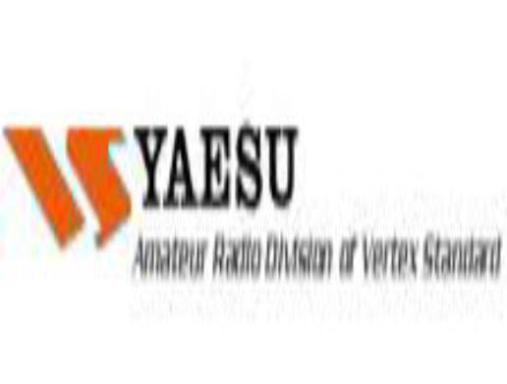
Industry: Electronic